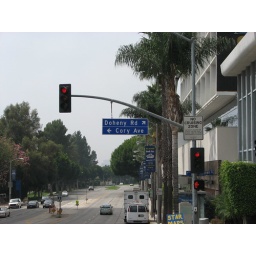
doheny is mentioned in a beach boys song, and cory is my name, so... that's the connection here